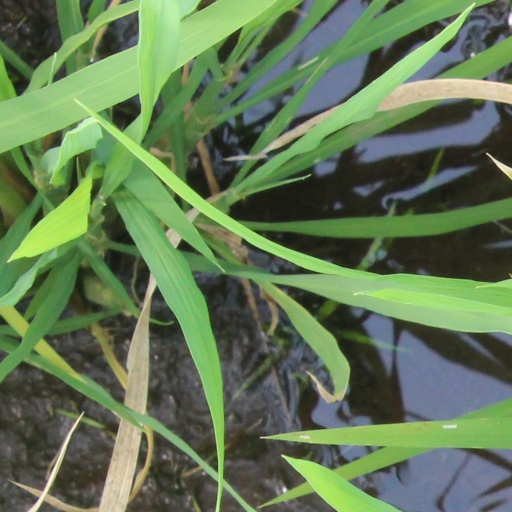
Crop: rice